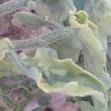
Crop: Tomato
Condition: virosis-d